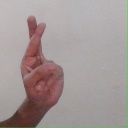
अक्षर: र